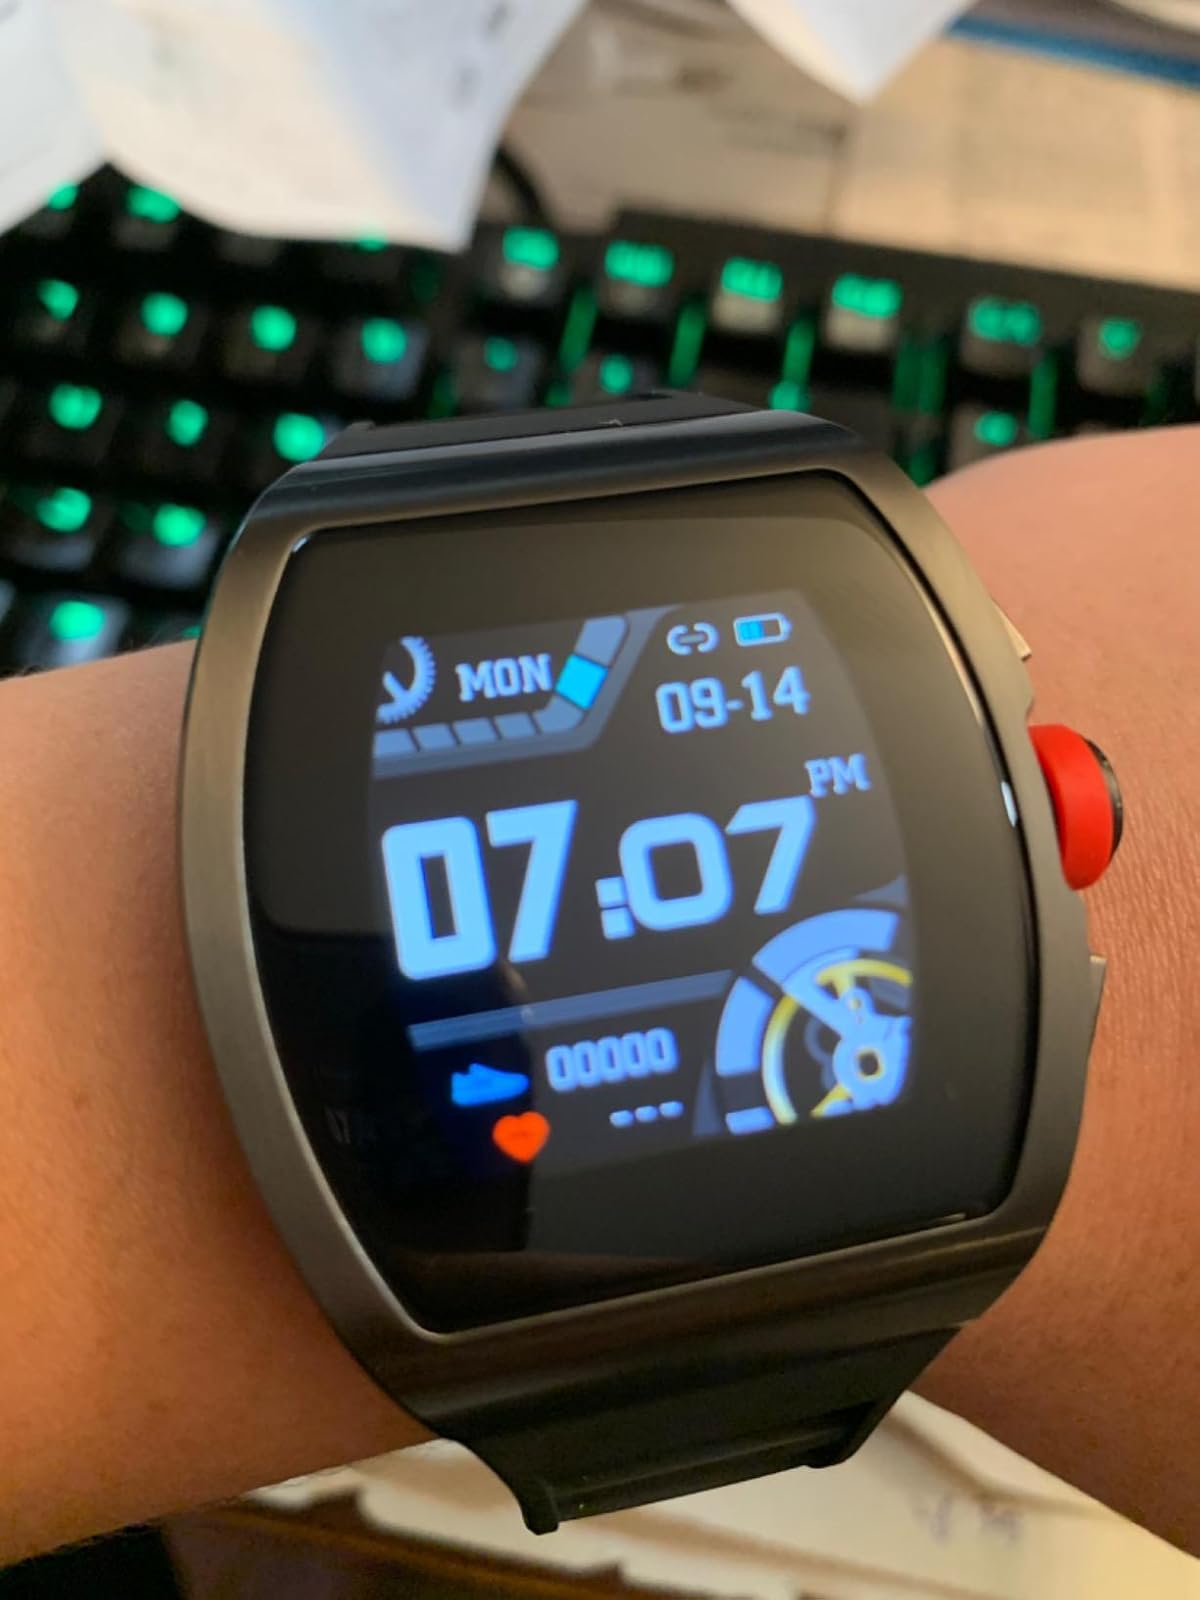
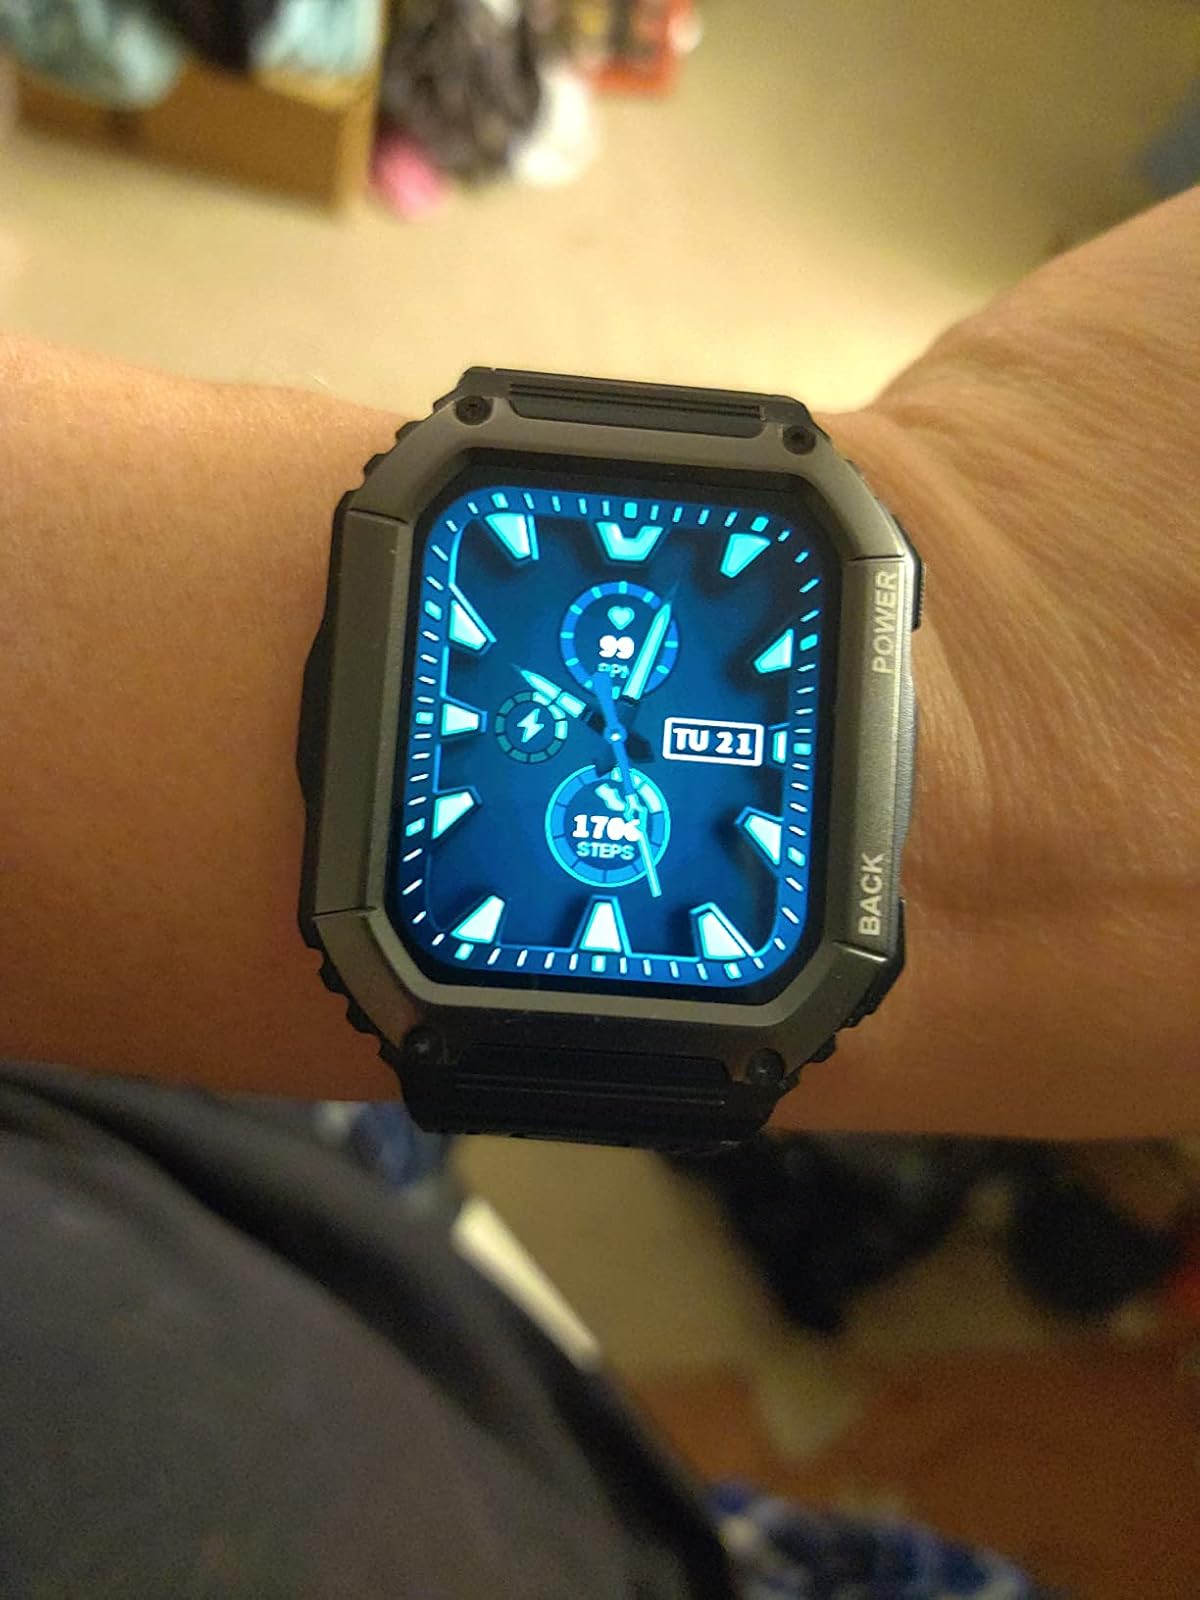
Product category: smartwatch
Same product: no